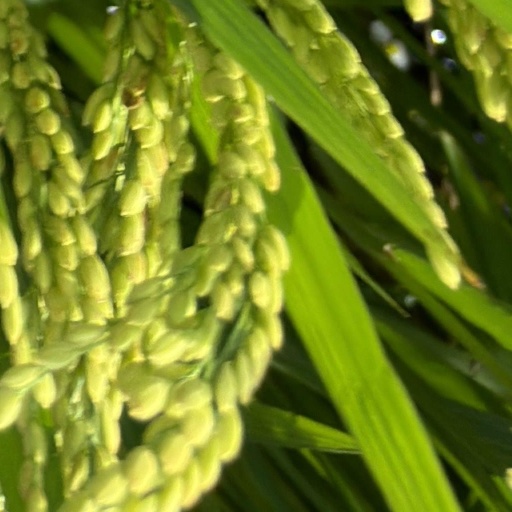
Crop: rice